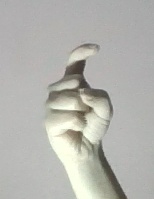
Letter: ra